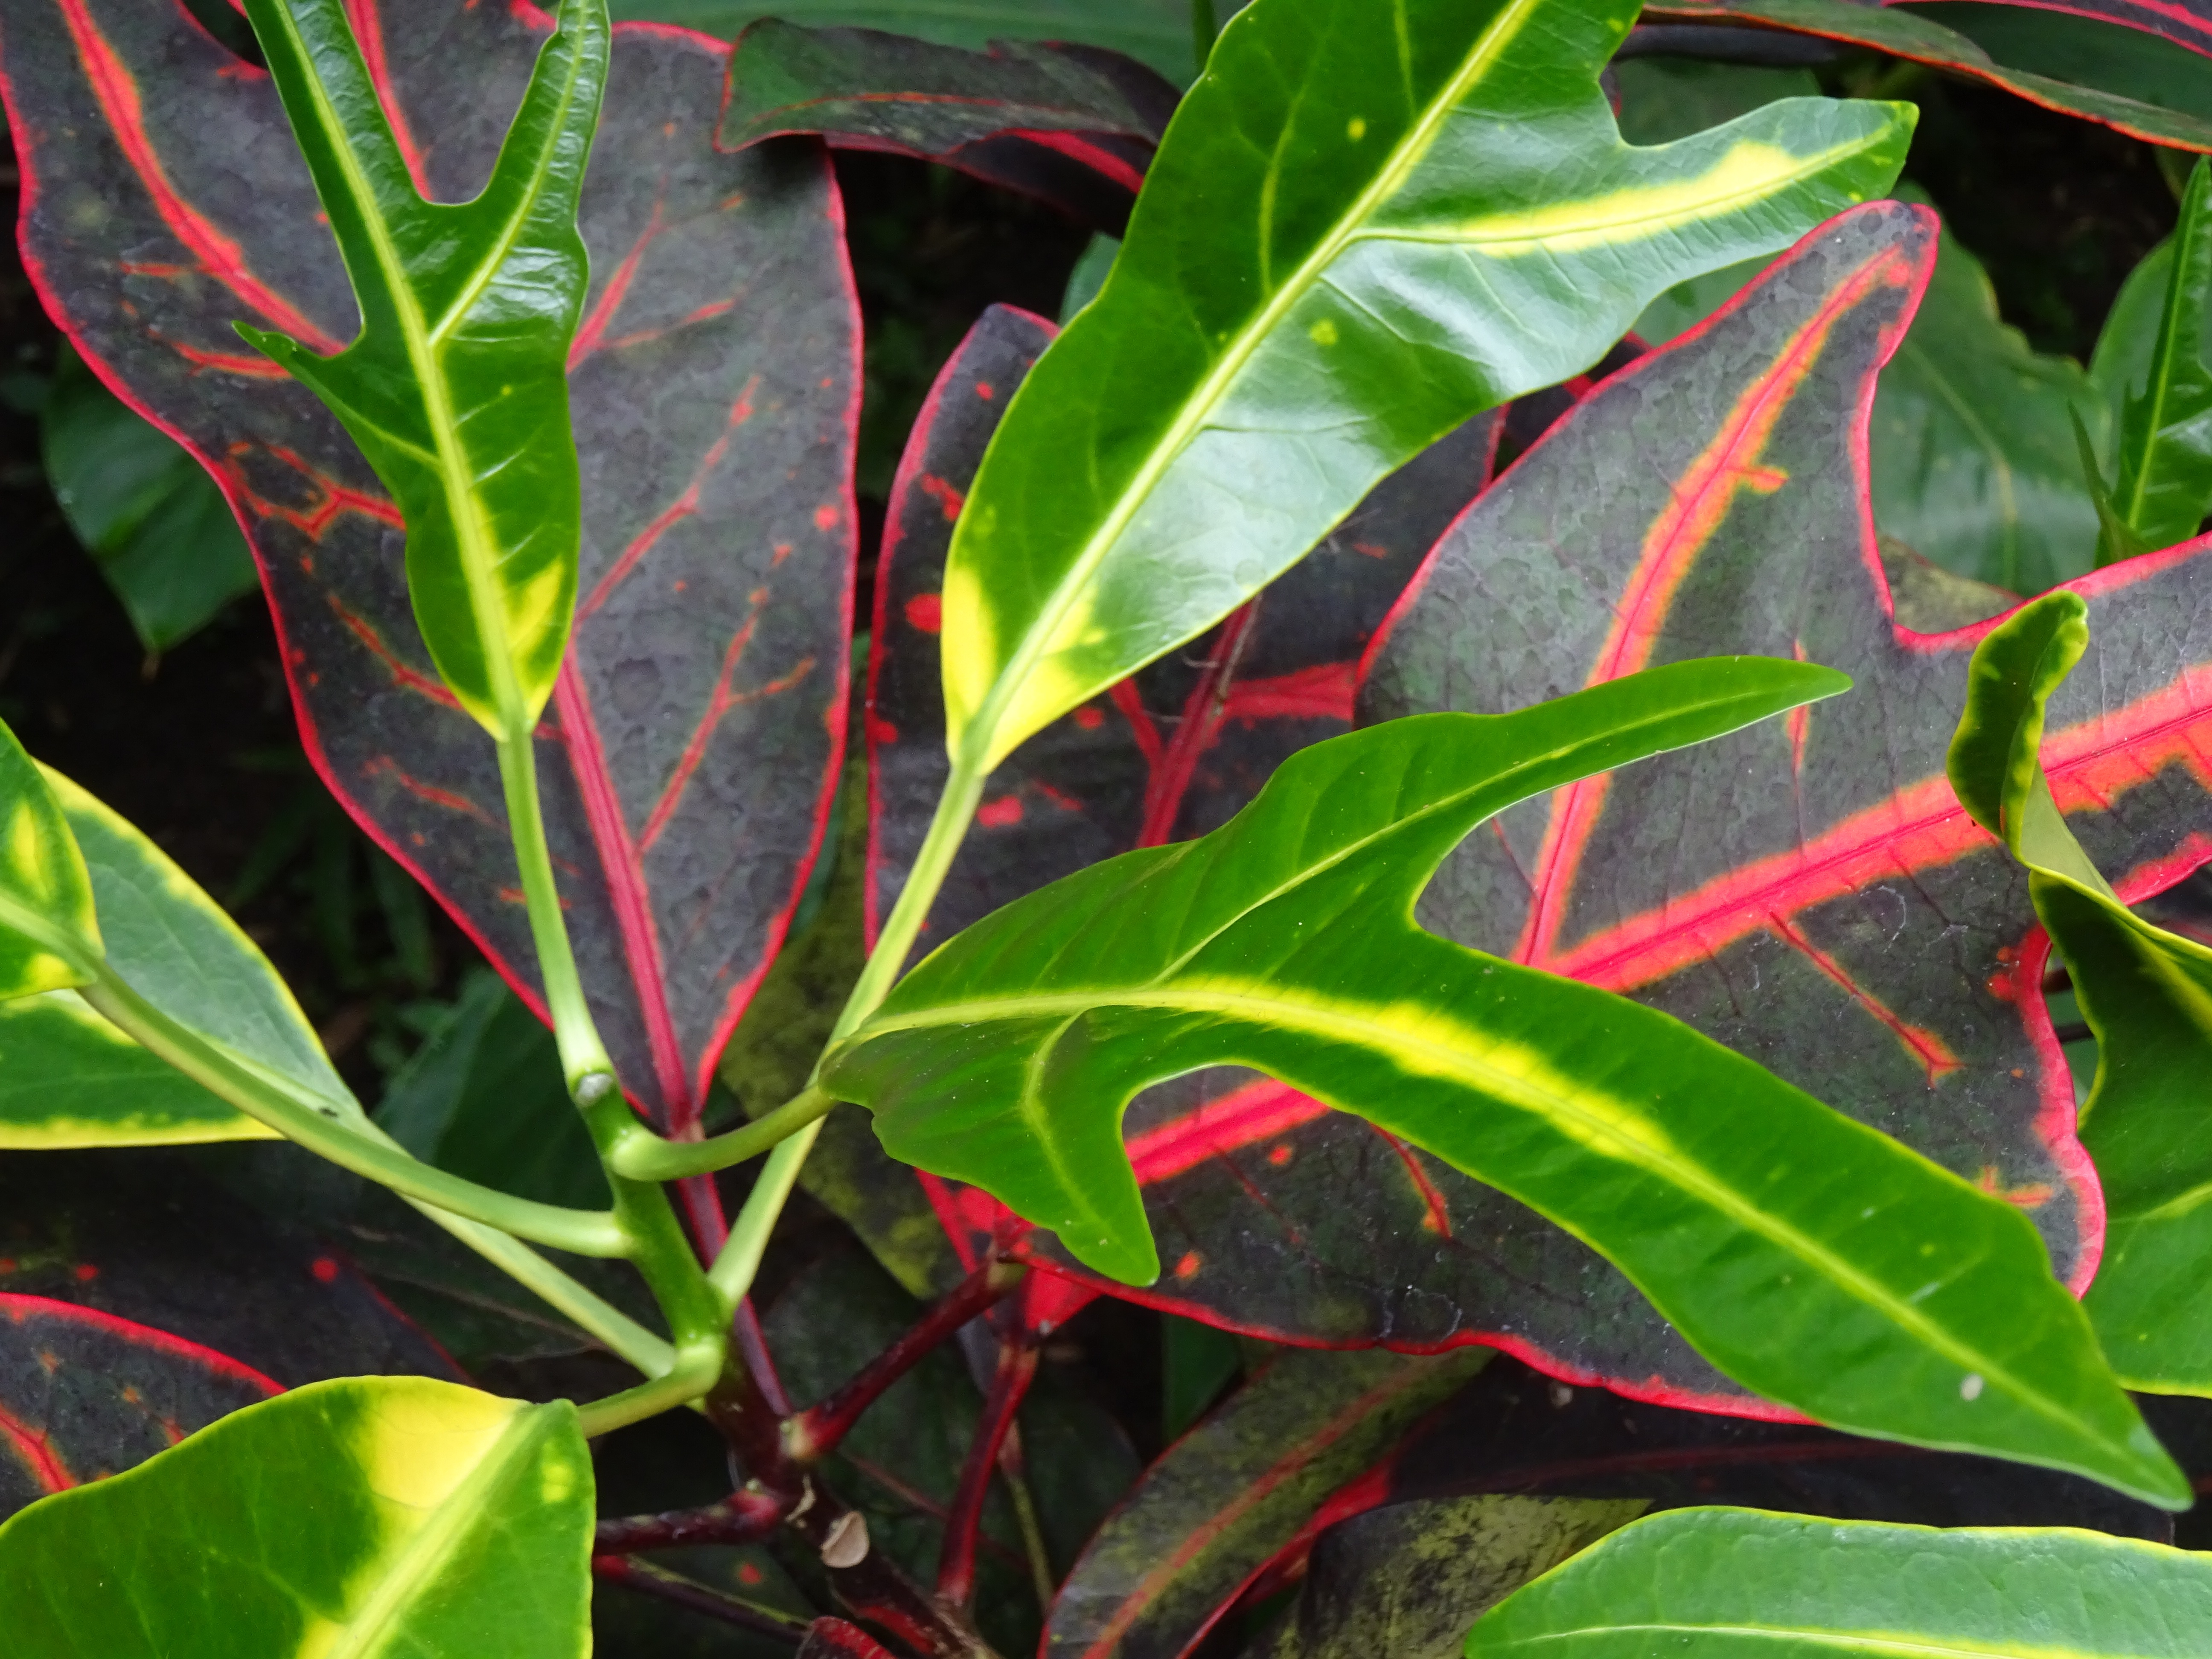
tree, nature, plant, leaf, flower, pattern, green, jungle, produce, color, evergreen, contrast, botany, flora, leaves, holly, shrub, flowering plant, woody plant, land plant, aquifoliaceae, aquifoliales